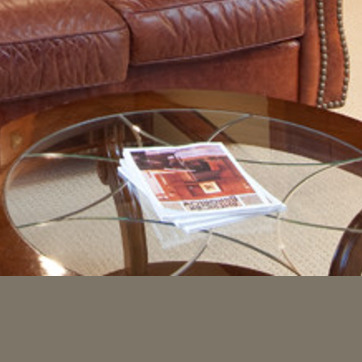
Material: paper